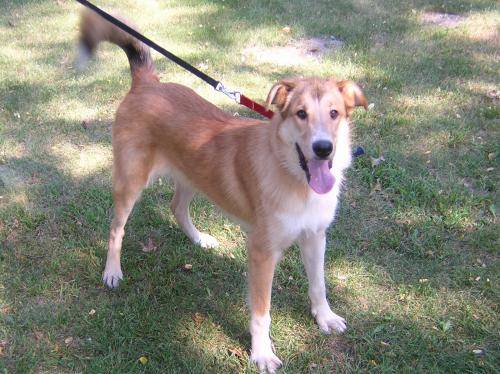
Label: dogs